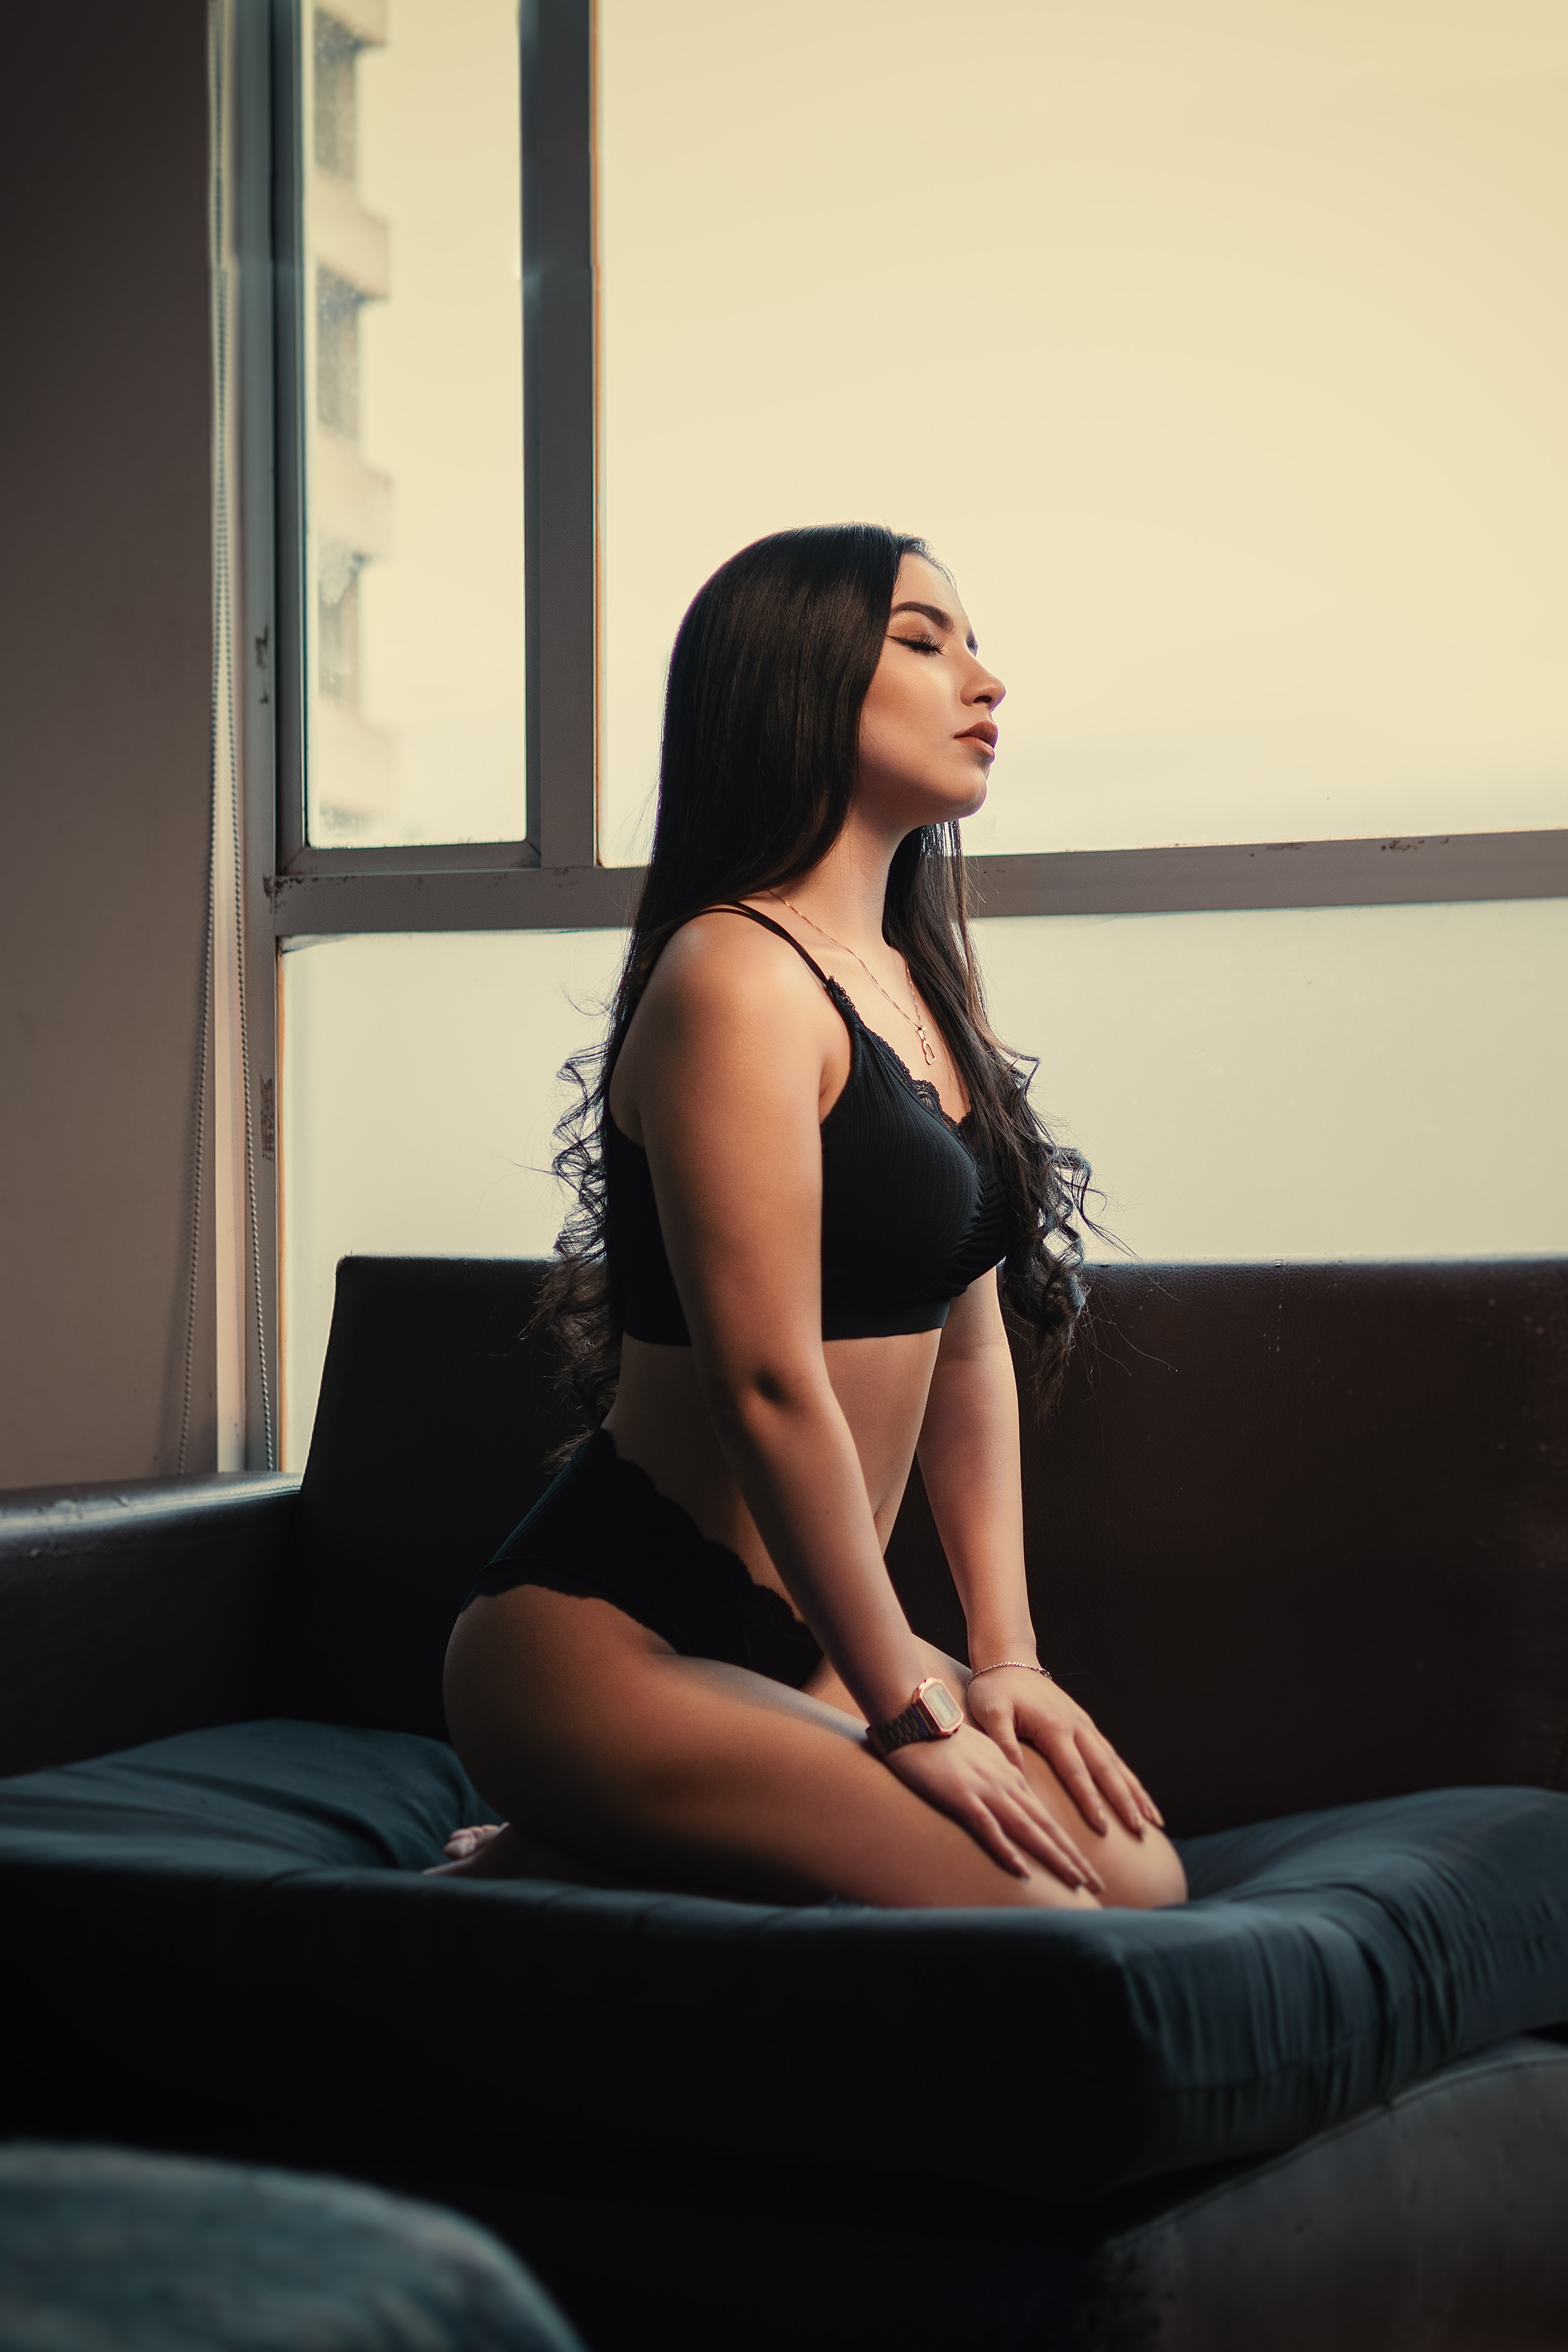
woman, joint, hairstyle, shoulder, stomach, leg, brassiere, comfort, flash photography, human body, neck, lighting, waist, knee, window, thigh, sunlight, undergarment, lingerie, elbow, black hair, trunk, art model, abdomen, chest, long hair, human leg, couch, brown hair, fetish model, blond, navel, sitting, underpants, fashion design, sportswear, room, foot, eyewear, bikini, flesh, fashion model, photo shoot, jewellery, physical fitness, model